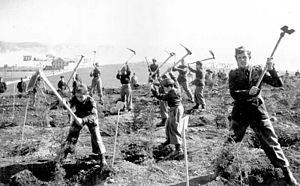
La Mocidade Portuguesa, sous sa forme complète Organização Nacional Mocidade Portuguesa, ce qui signifie en français « Jeunesse portugaise » ou pour sa forme complète « Organisation nationale pour la jeunesse portugaise » est une organisation de jeunesse portugaise en place sous le régime de l'Estado Novo.